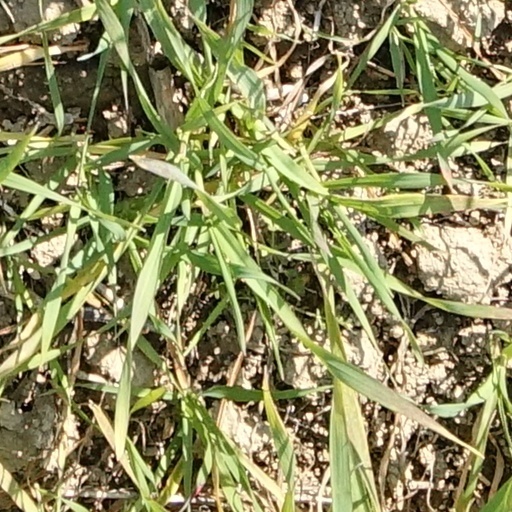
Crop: wheat